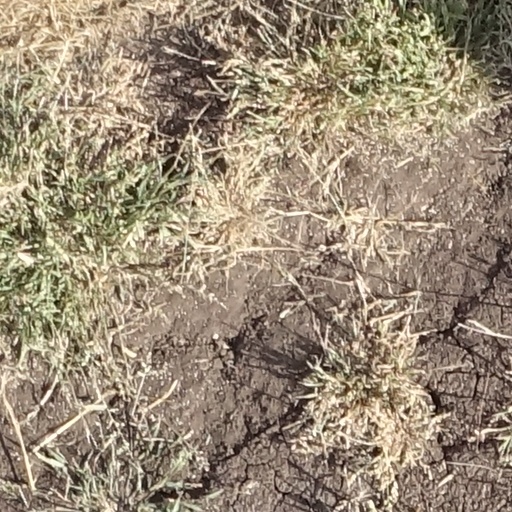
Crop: sorghum